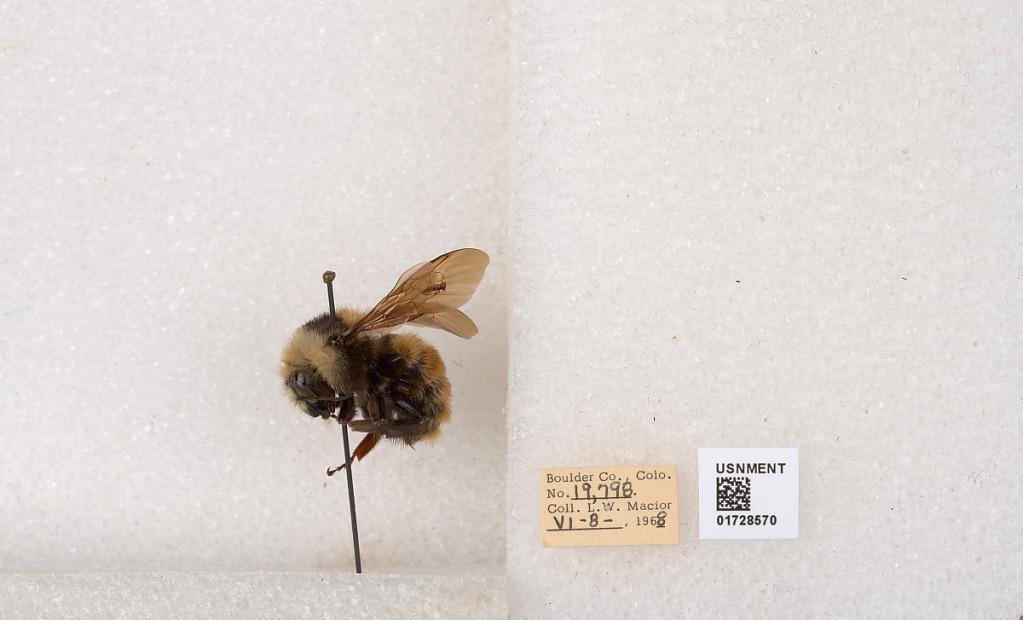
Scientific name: Bombus appositus Cresson
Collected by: L. Macior
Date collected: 1968-6-8
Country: United States
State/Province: Colorado
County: Boulder
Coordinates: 40.0925, -105.358